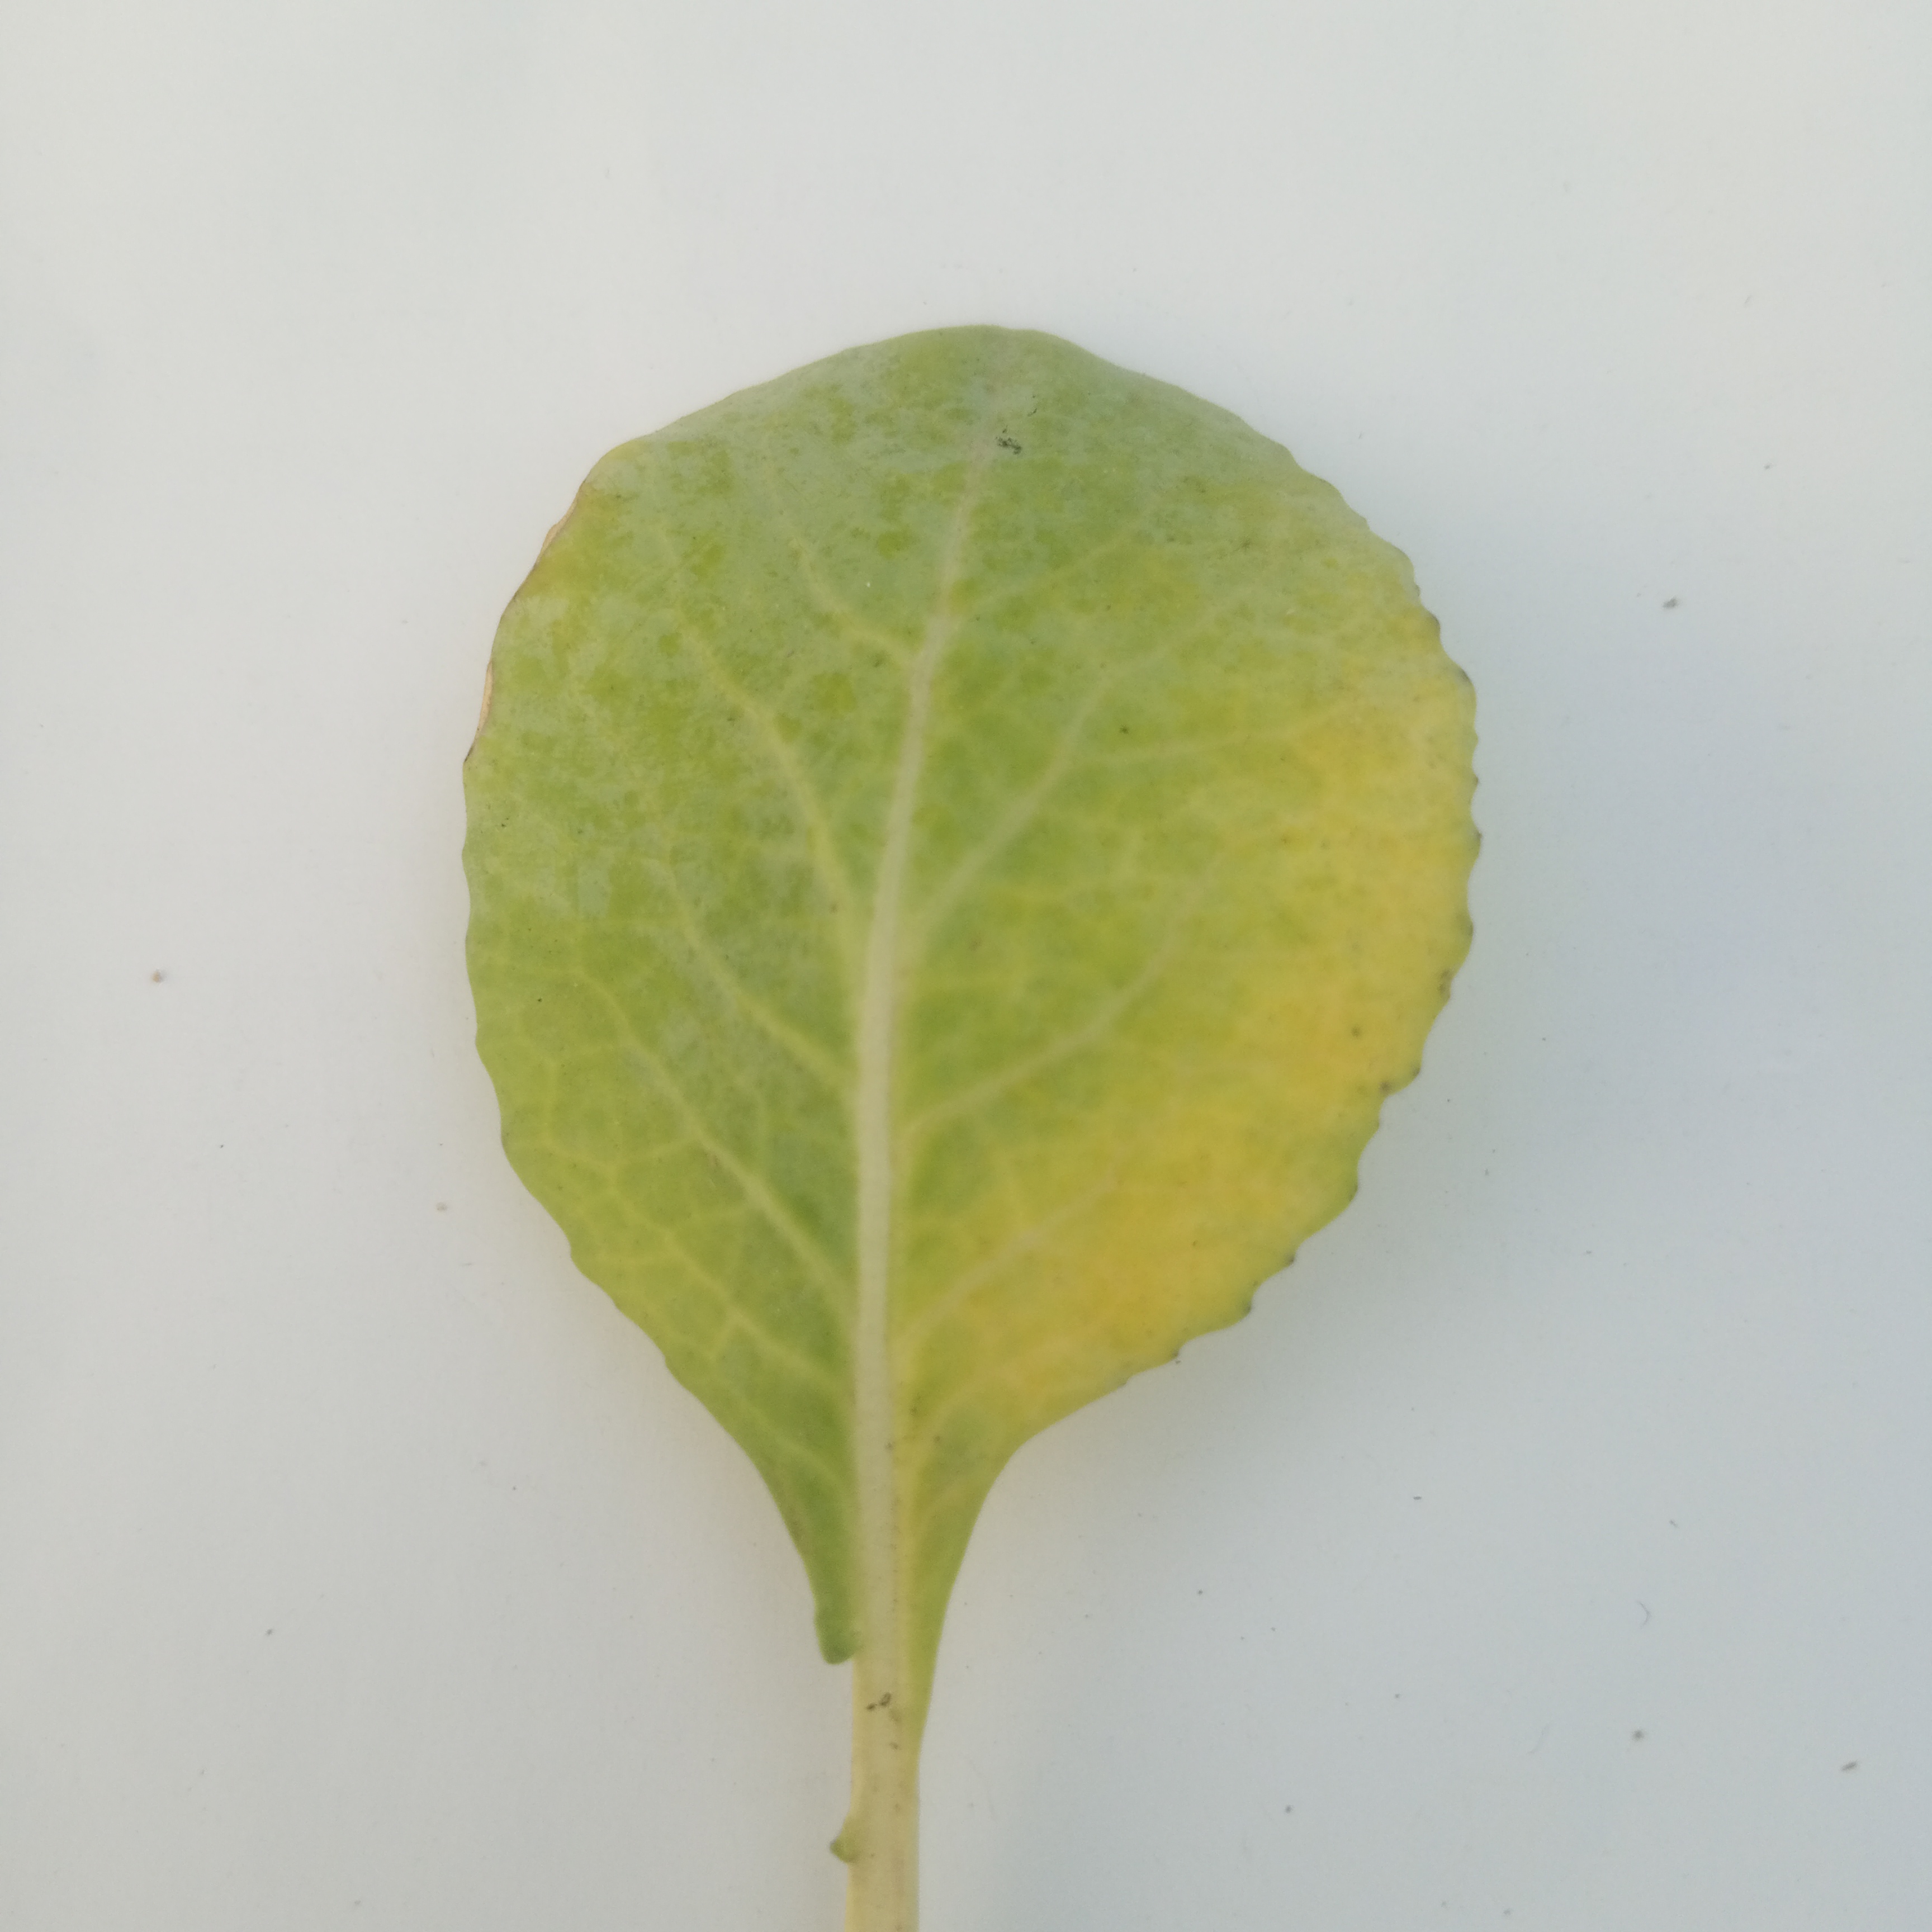
Label: Black Rot